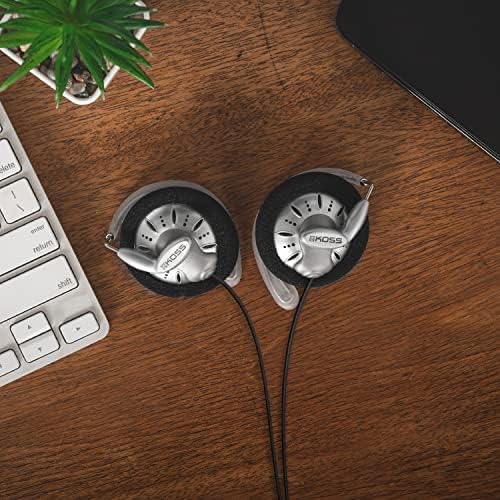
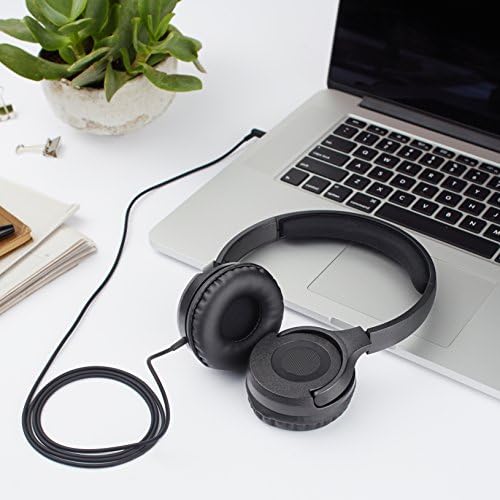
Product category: headphones
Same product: no